Charlie Anderson

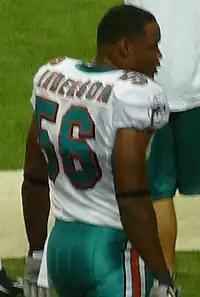
Anderson with the Dolphins in 2009

Charlie Alexander Anderson (born December 8, 1981) is an American former professional football linebacker. He was selected by the Houston Texans in the sixth round of the 2004 NFL draft. He played college football at Mississippi.